Sharon Campbell

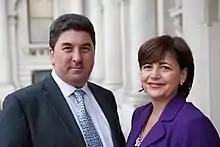
Campbell and her husband Chris

Sharon Isabel Campbell is a British diplomat who was British Ambassador to Costa Rica from 2011 to 2015 and British Ambassador to Haiti from 2015 until 2020.